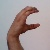
The image shows a hand gesture representing the letter 'C' in Indian Sign Language.